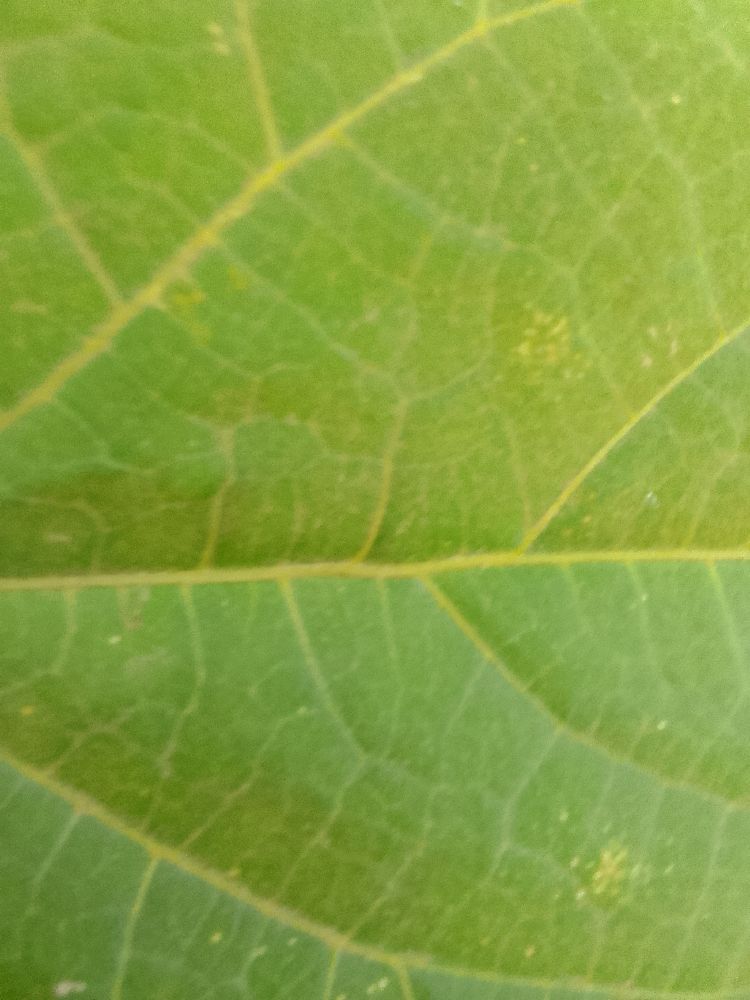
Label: healthy